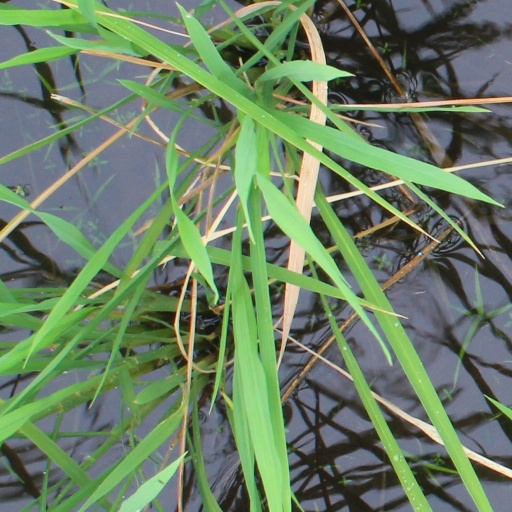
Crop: rice